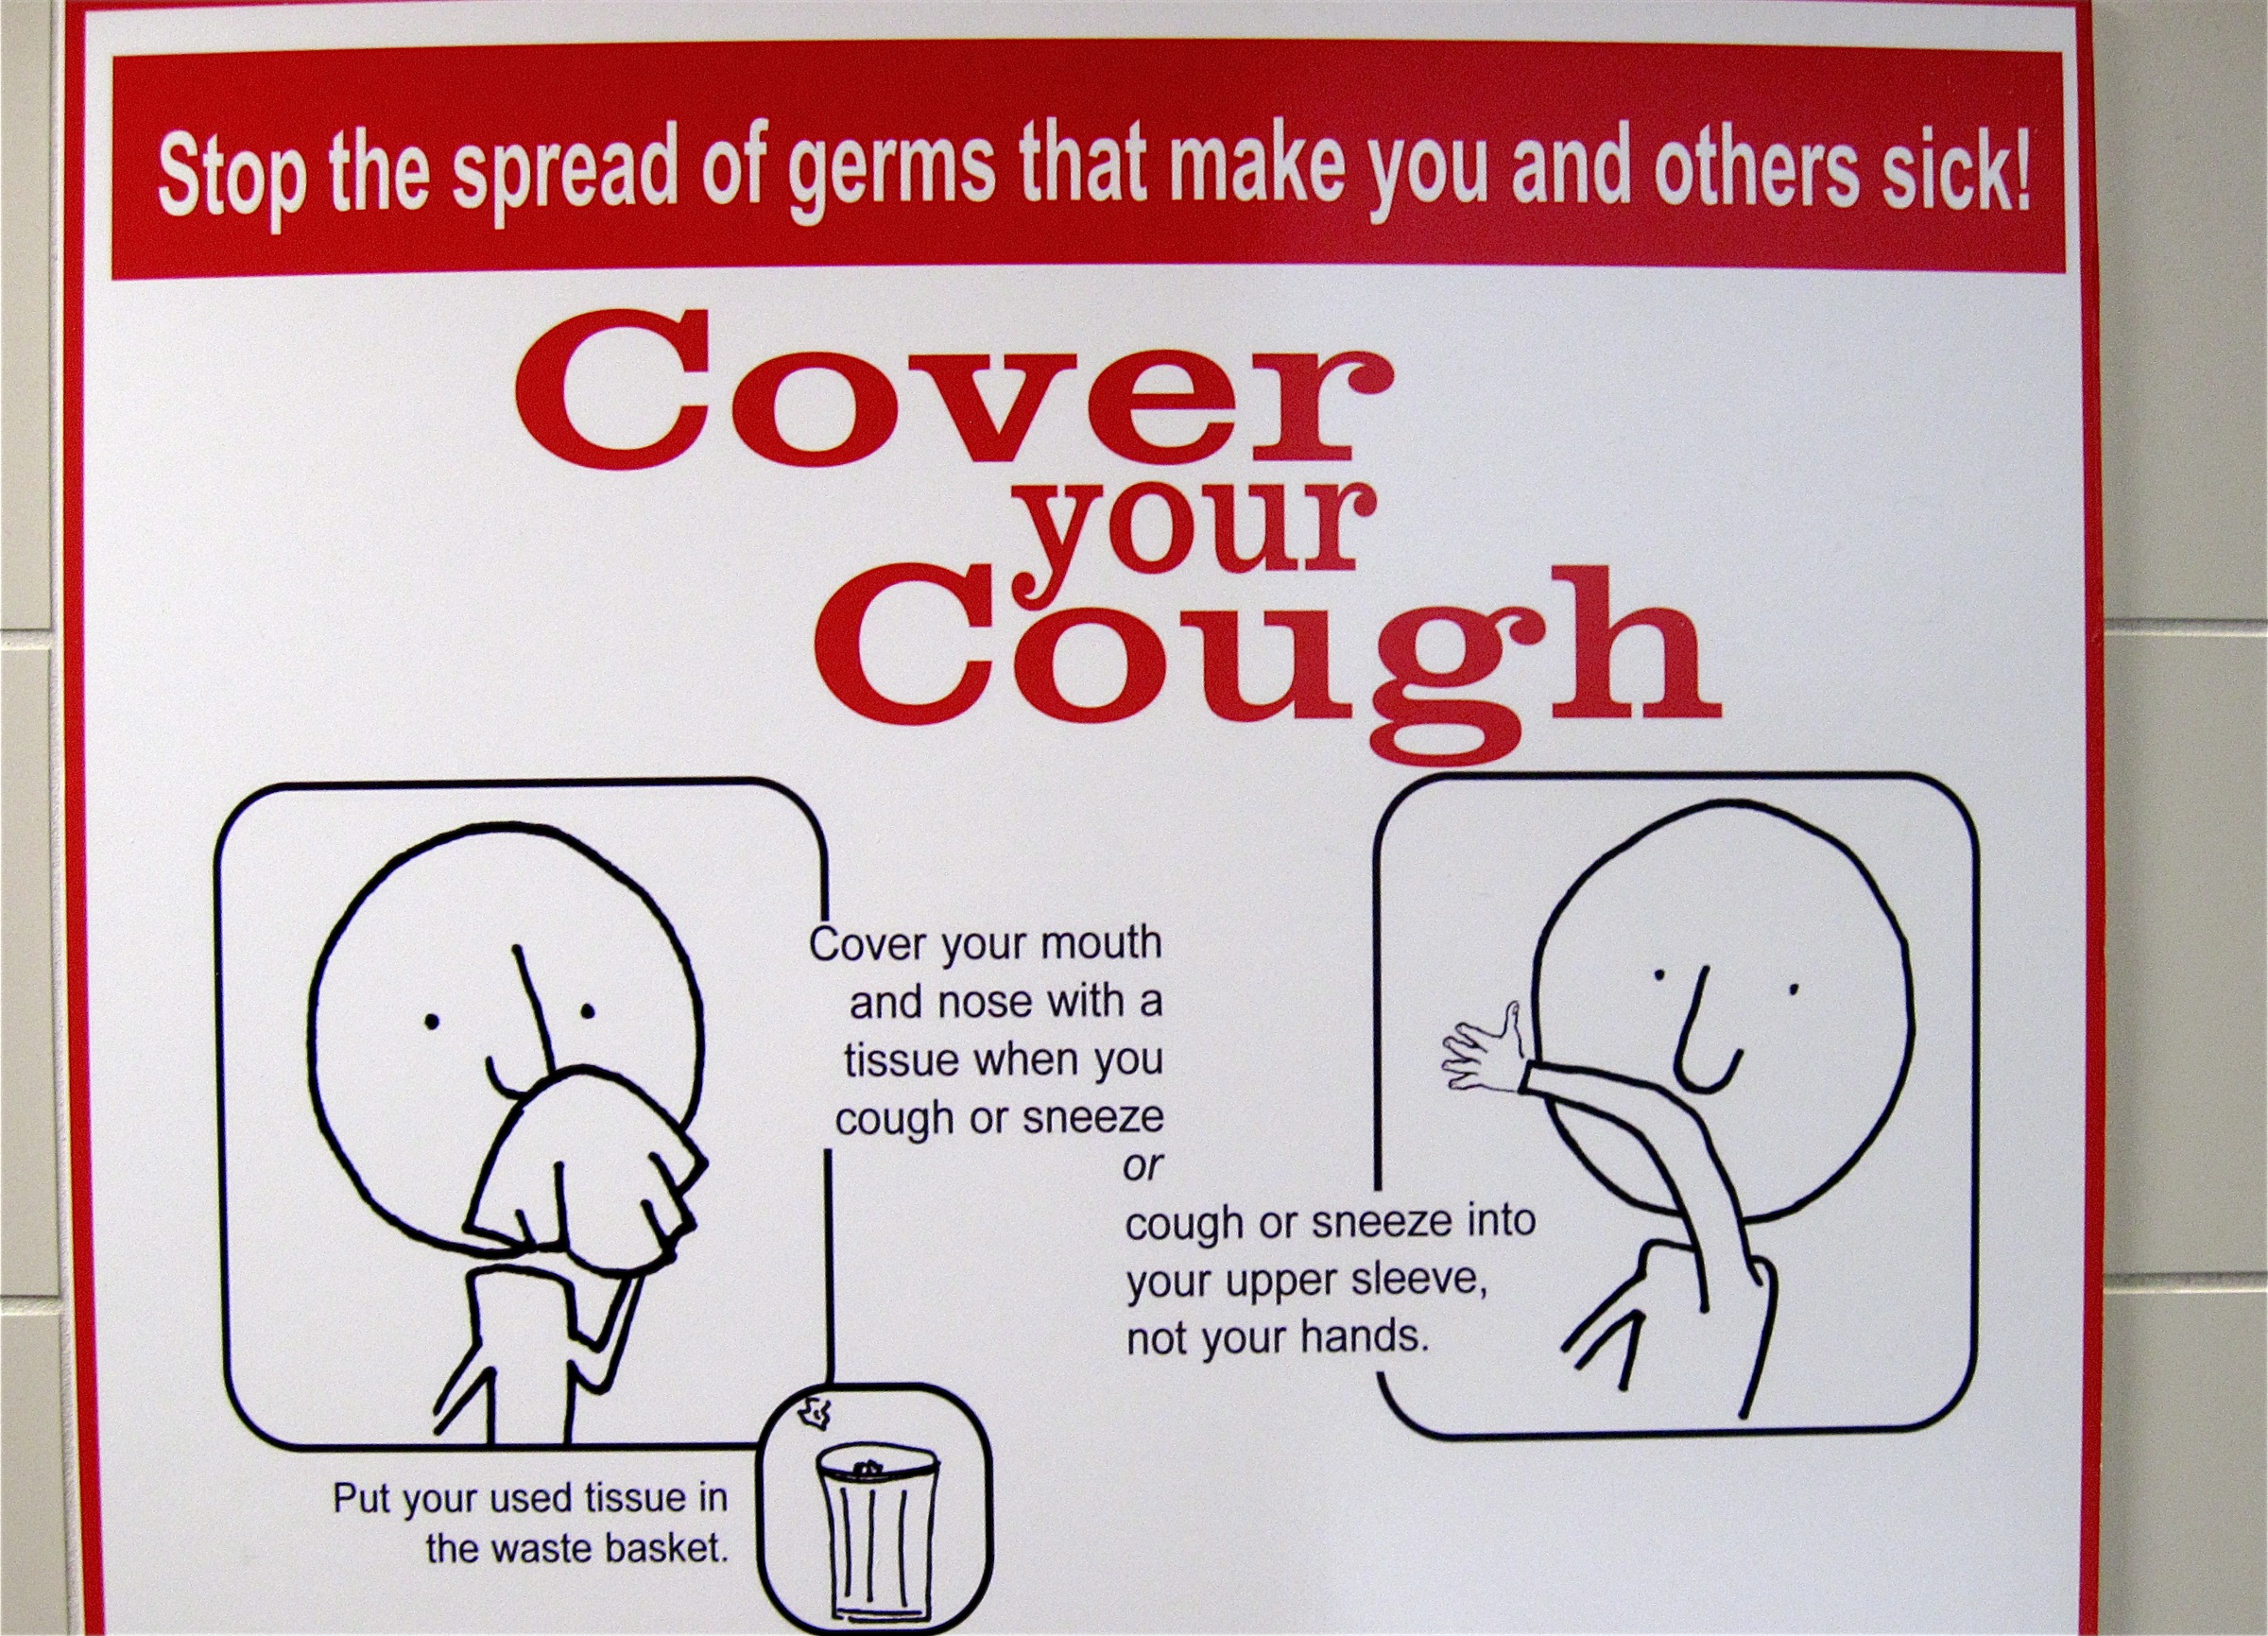
sign, line, brand, product, font, drawing